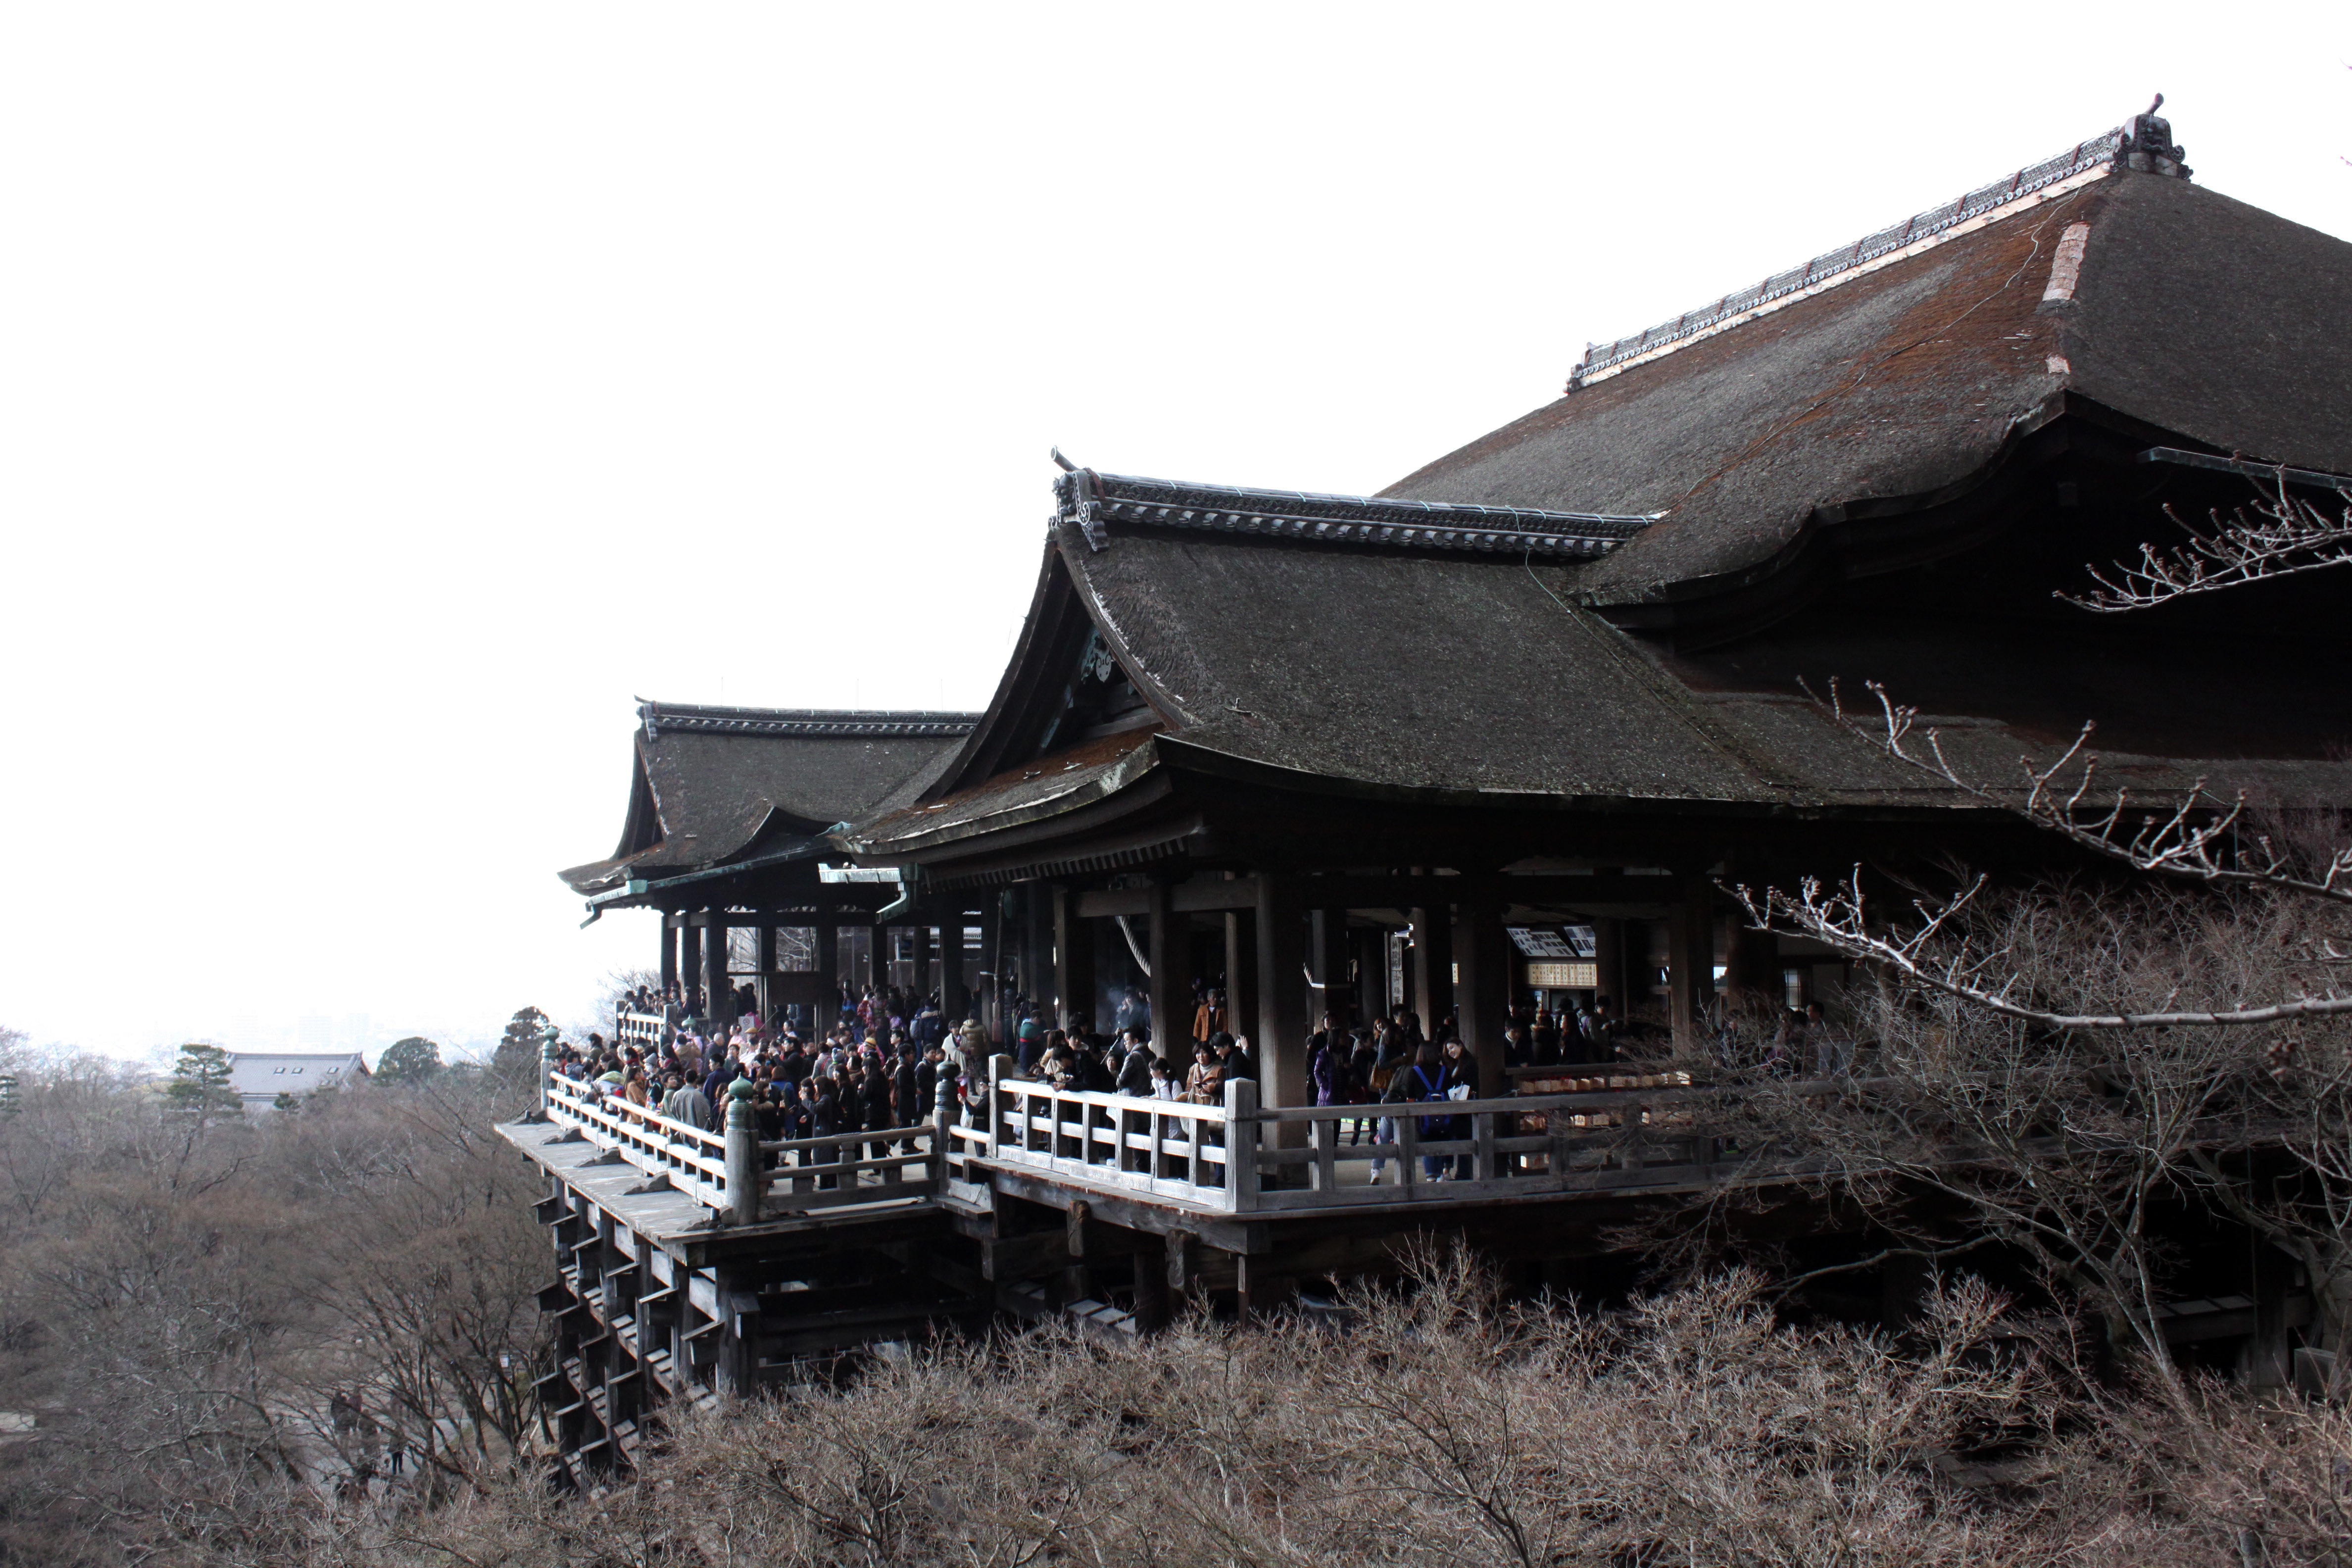
house, building, shack